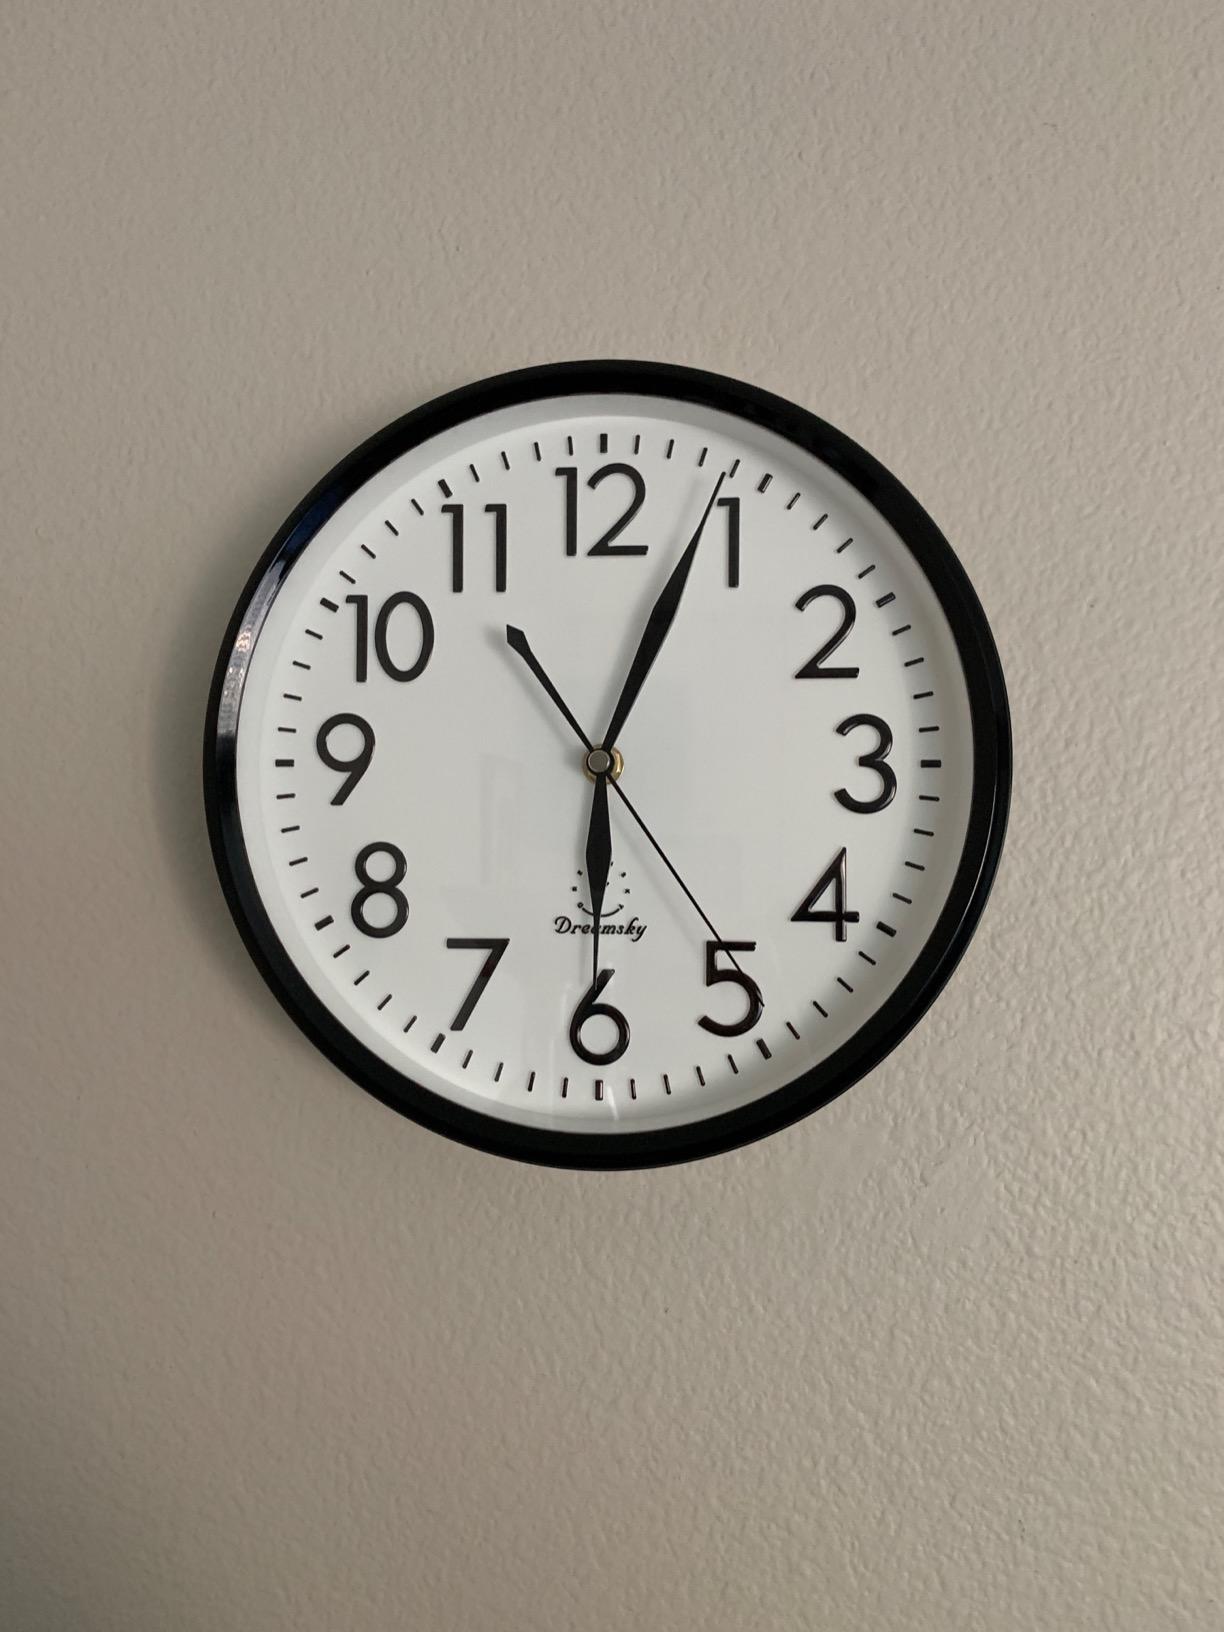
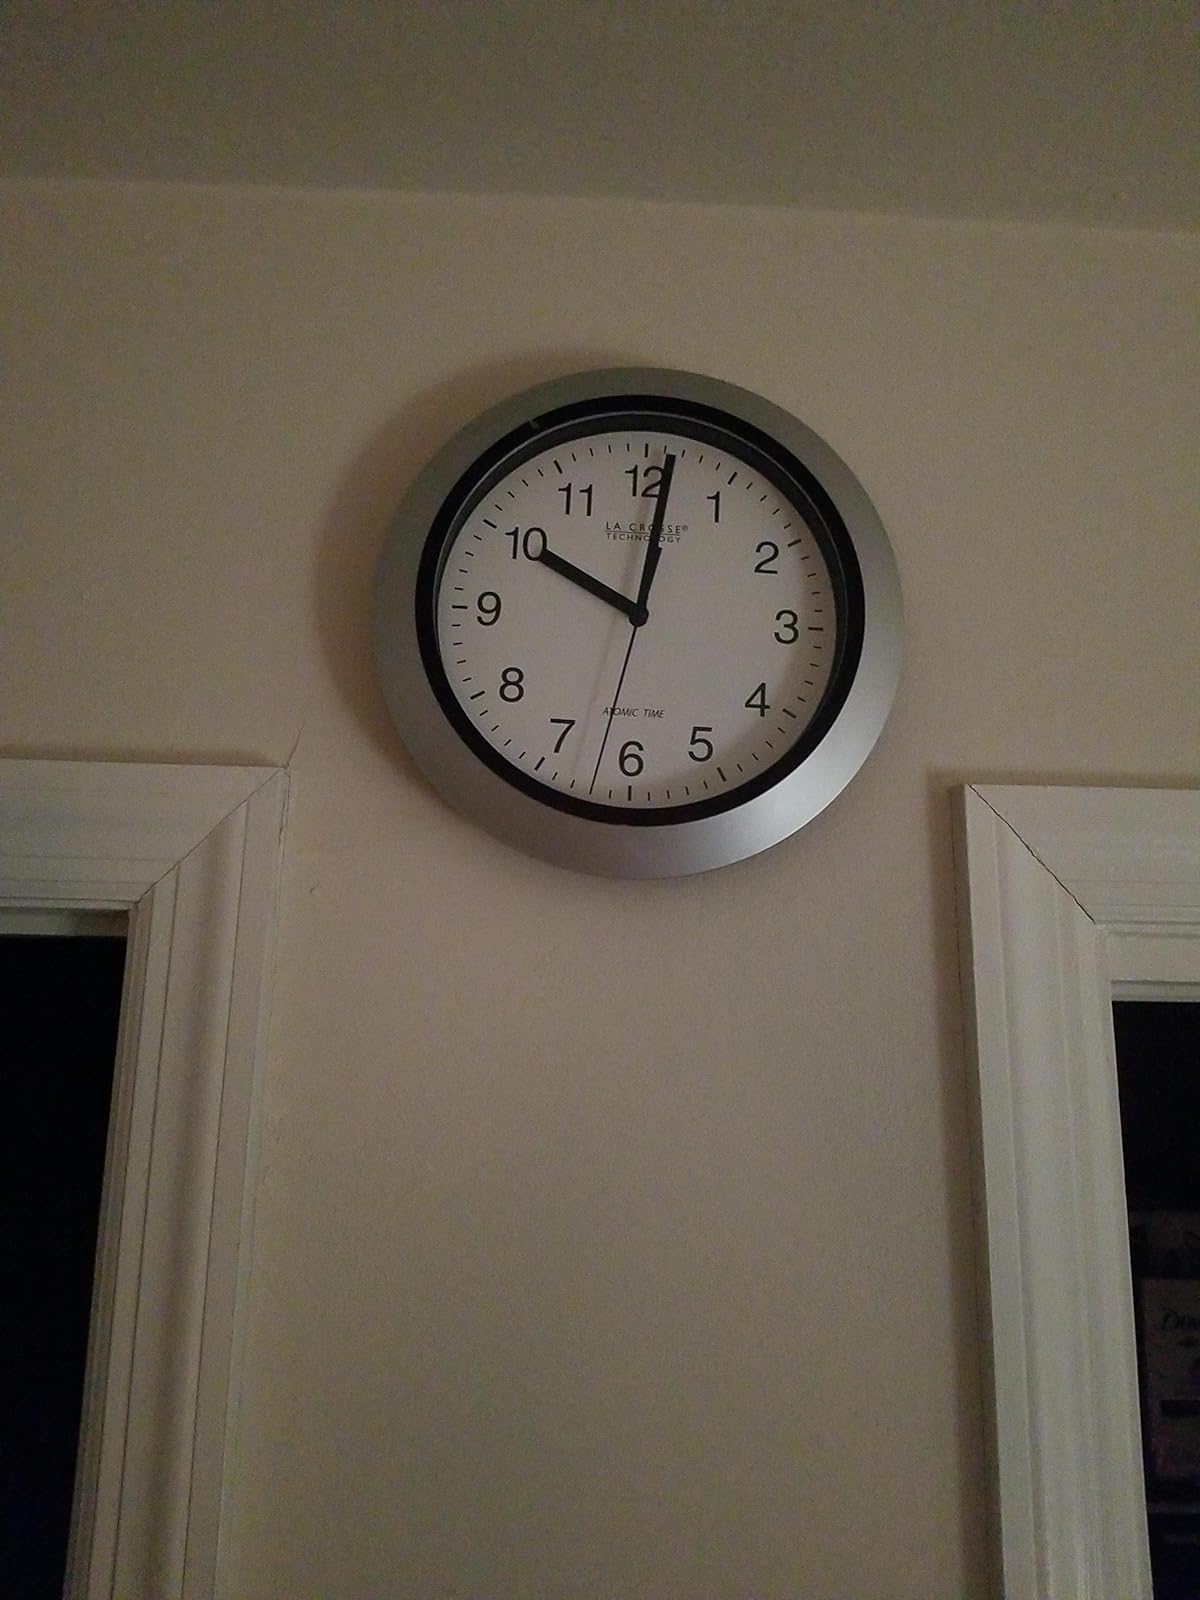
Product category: clock
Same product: no